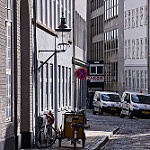
Scene: Outdoor